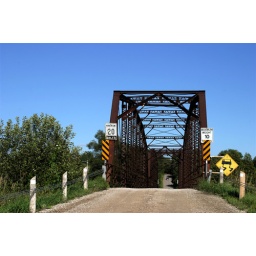
Old rural bridge over a small river in Ontario, Canada.&amp;copy; Andrew Rehage 2006